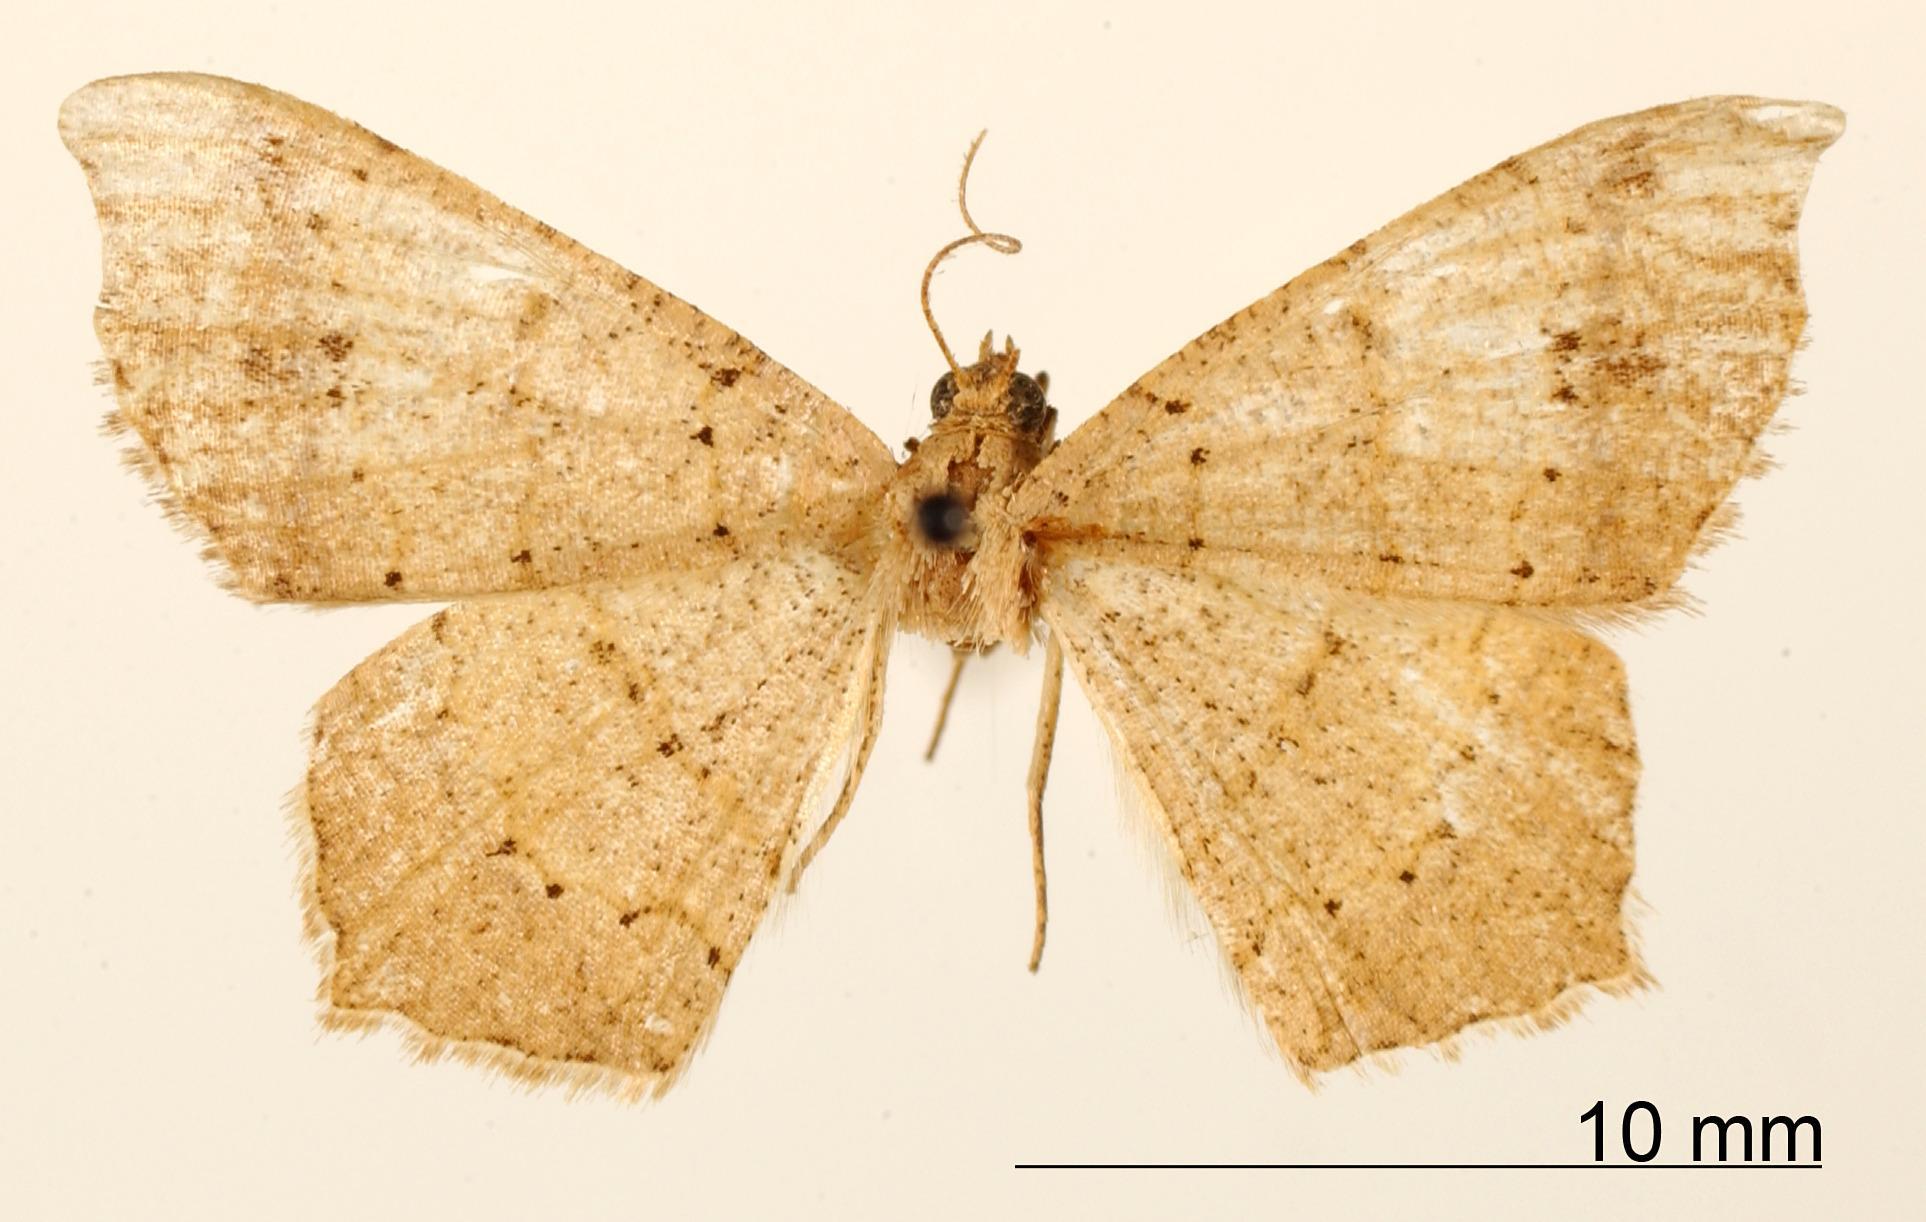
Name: Semiothisa punctistriata
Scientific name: Semiothisa punctistriata Warren, 1906
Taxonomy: Animalia, Arthropoda, Insecta, Lepidoptera, Geometridae, Ennominae
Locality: Orizaba, Mexico, Mexico